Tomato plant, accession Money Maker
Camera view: bottom (45 deg); turntable rotation: 60 degrees
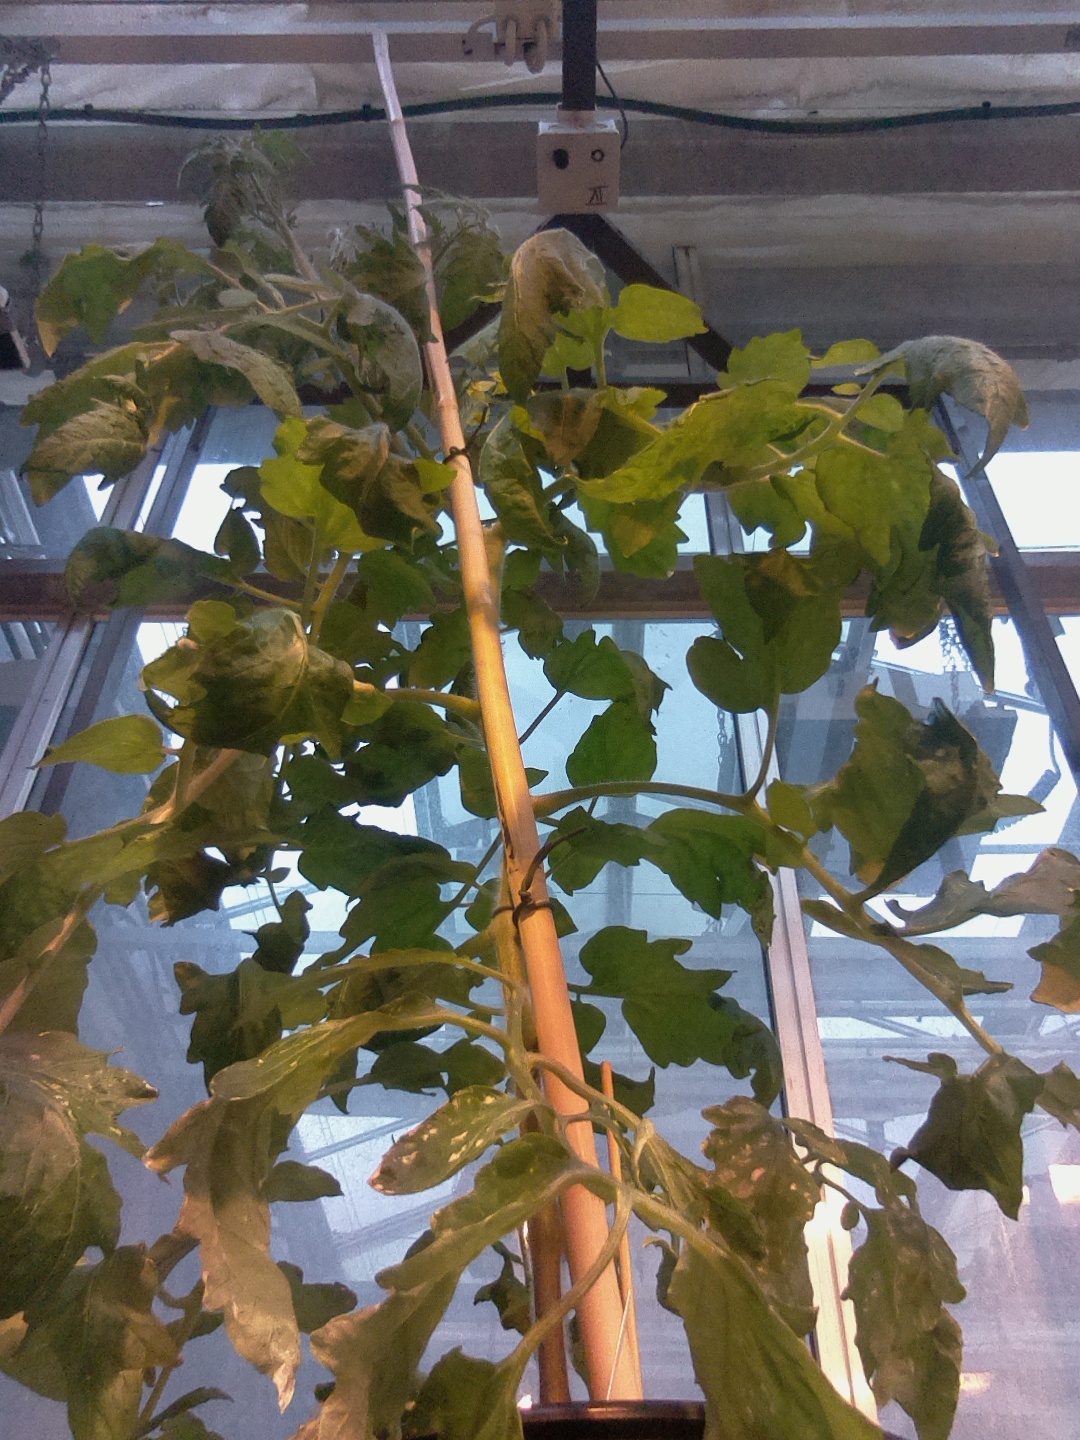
BBCH growth stage 65: Full flowering, 50%-60% of flowers open, first petals falling